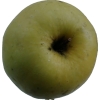
Label: Apple 13